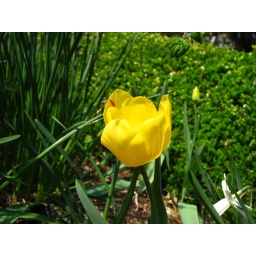
I liked the red shade in the yellow Tulip